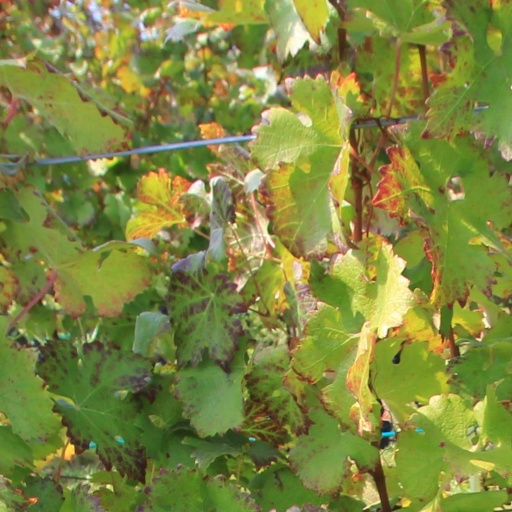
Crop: grape